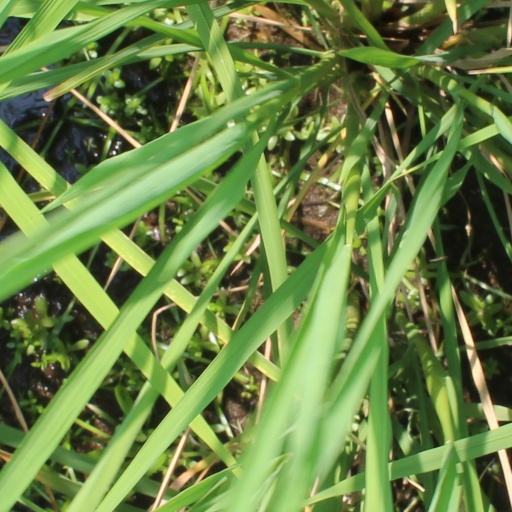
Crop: rice